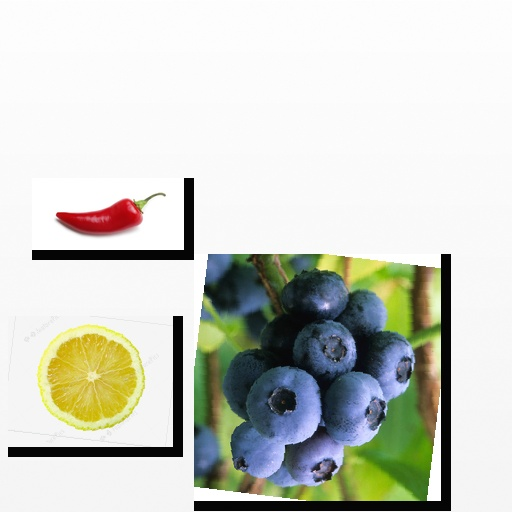
Food items: chili_pepper, blueberry, lemon